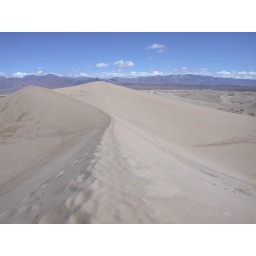
sand dunes against montains crossing the sky